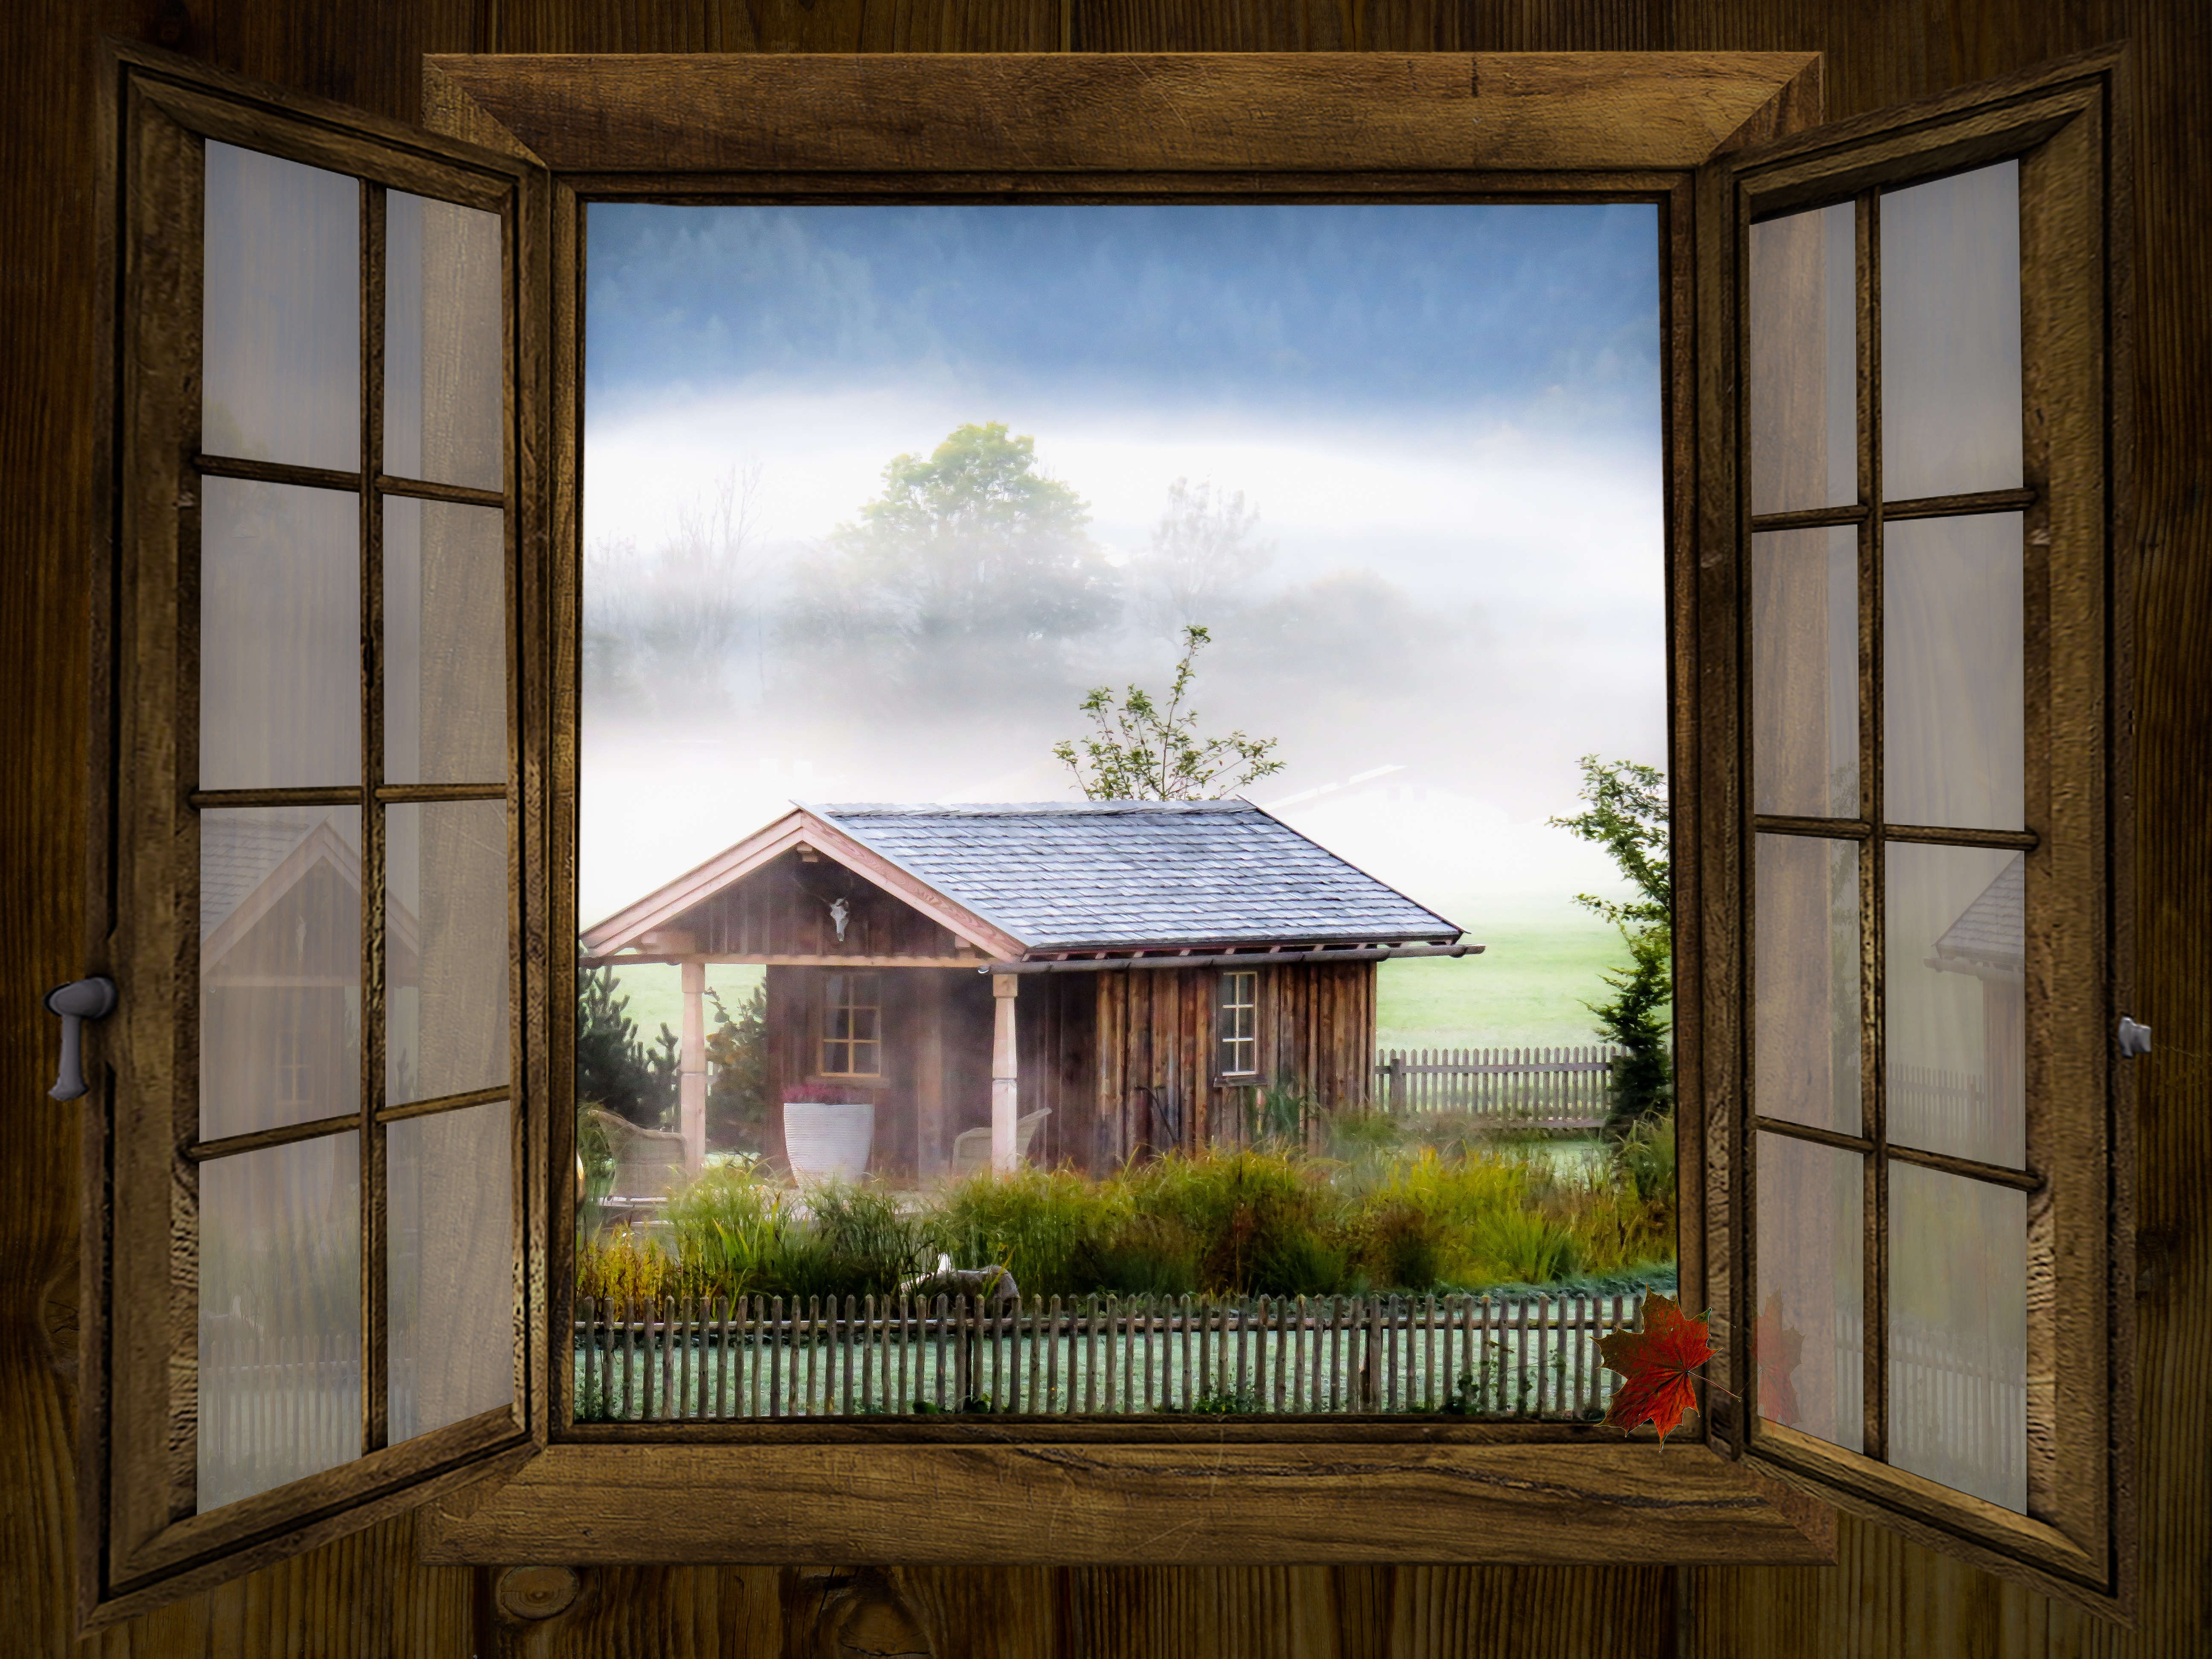
landscape, cold, architecture, wood, fog, mansion, house, leaf, window, frost, home, shed, porch, hut, ripe, cottage, autumn, facade, property, room, door, interior design, leaves, design, farmhouse, outlook, estate, log cabin, siding, window frames, window covering, outdoor structure